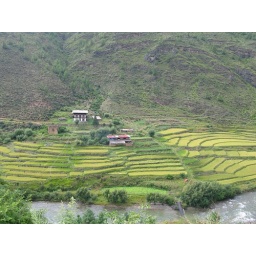
Classic Bhutanese farm: red rice in terraces, big vege patches, chillies drying on the roof, fruit trees.